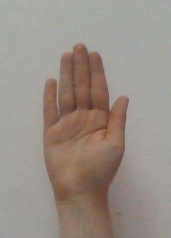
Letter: seen